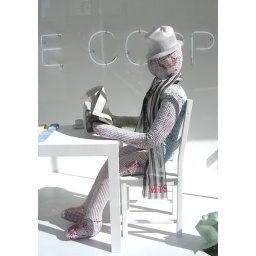
dummy man with hat and scarf reading paper in christophe coppens window display, omotesando, tokyo